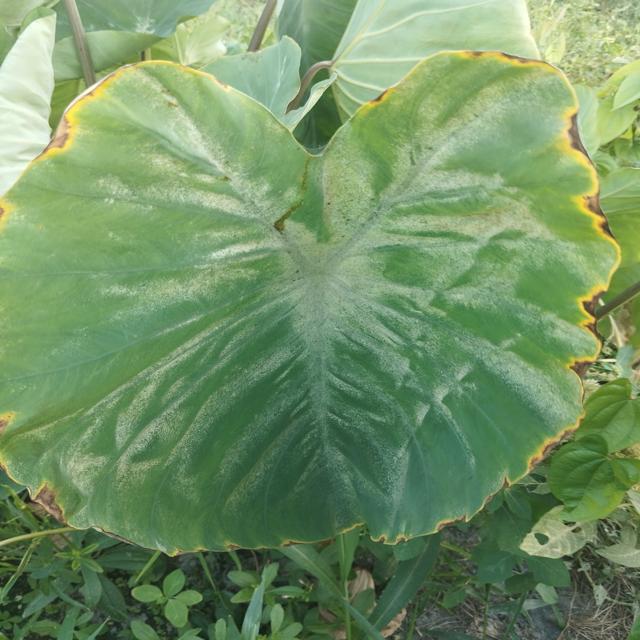
Label: Mid_Blight